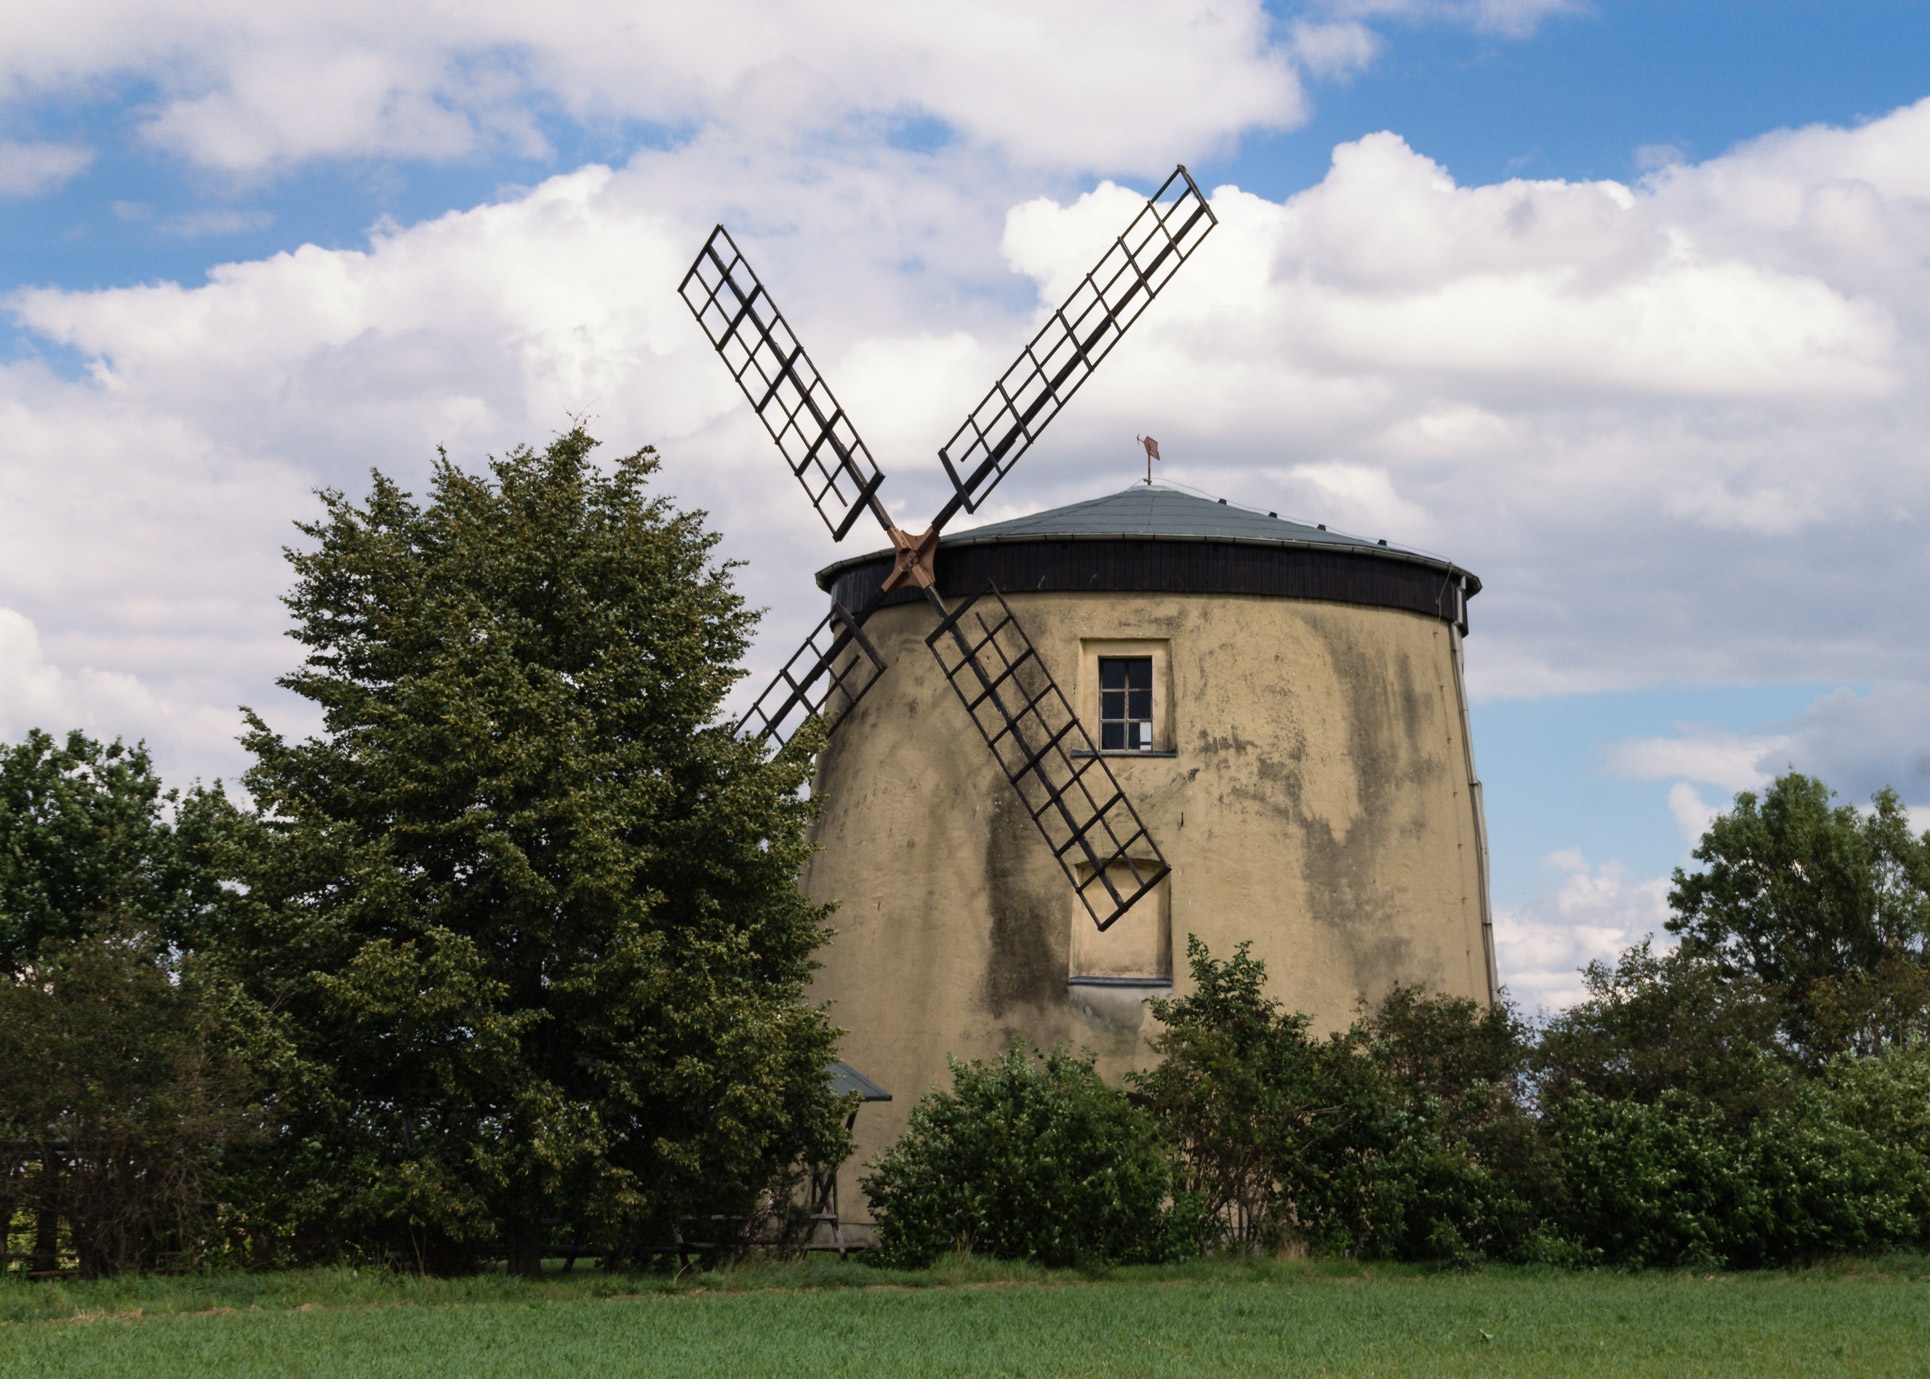
landscape, sky, windmill, wind, building, clouds, mill, rural area, flour mill